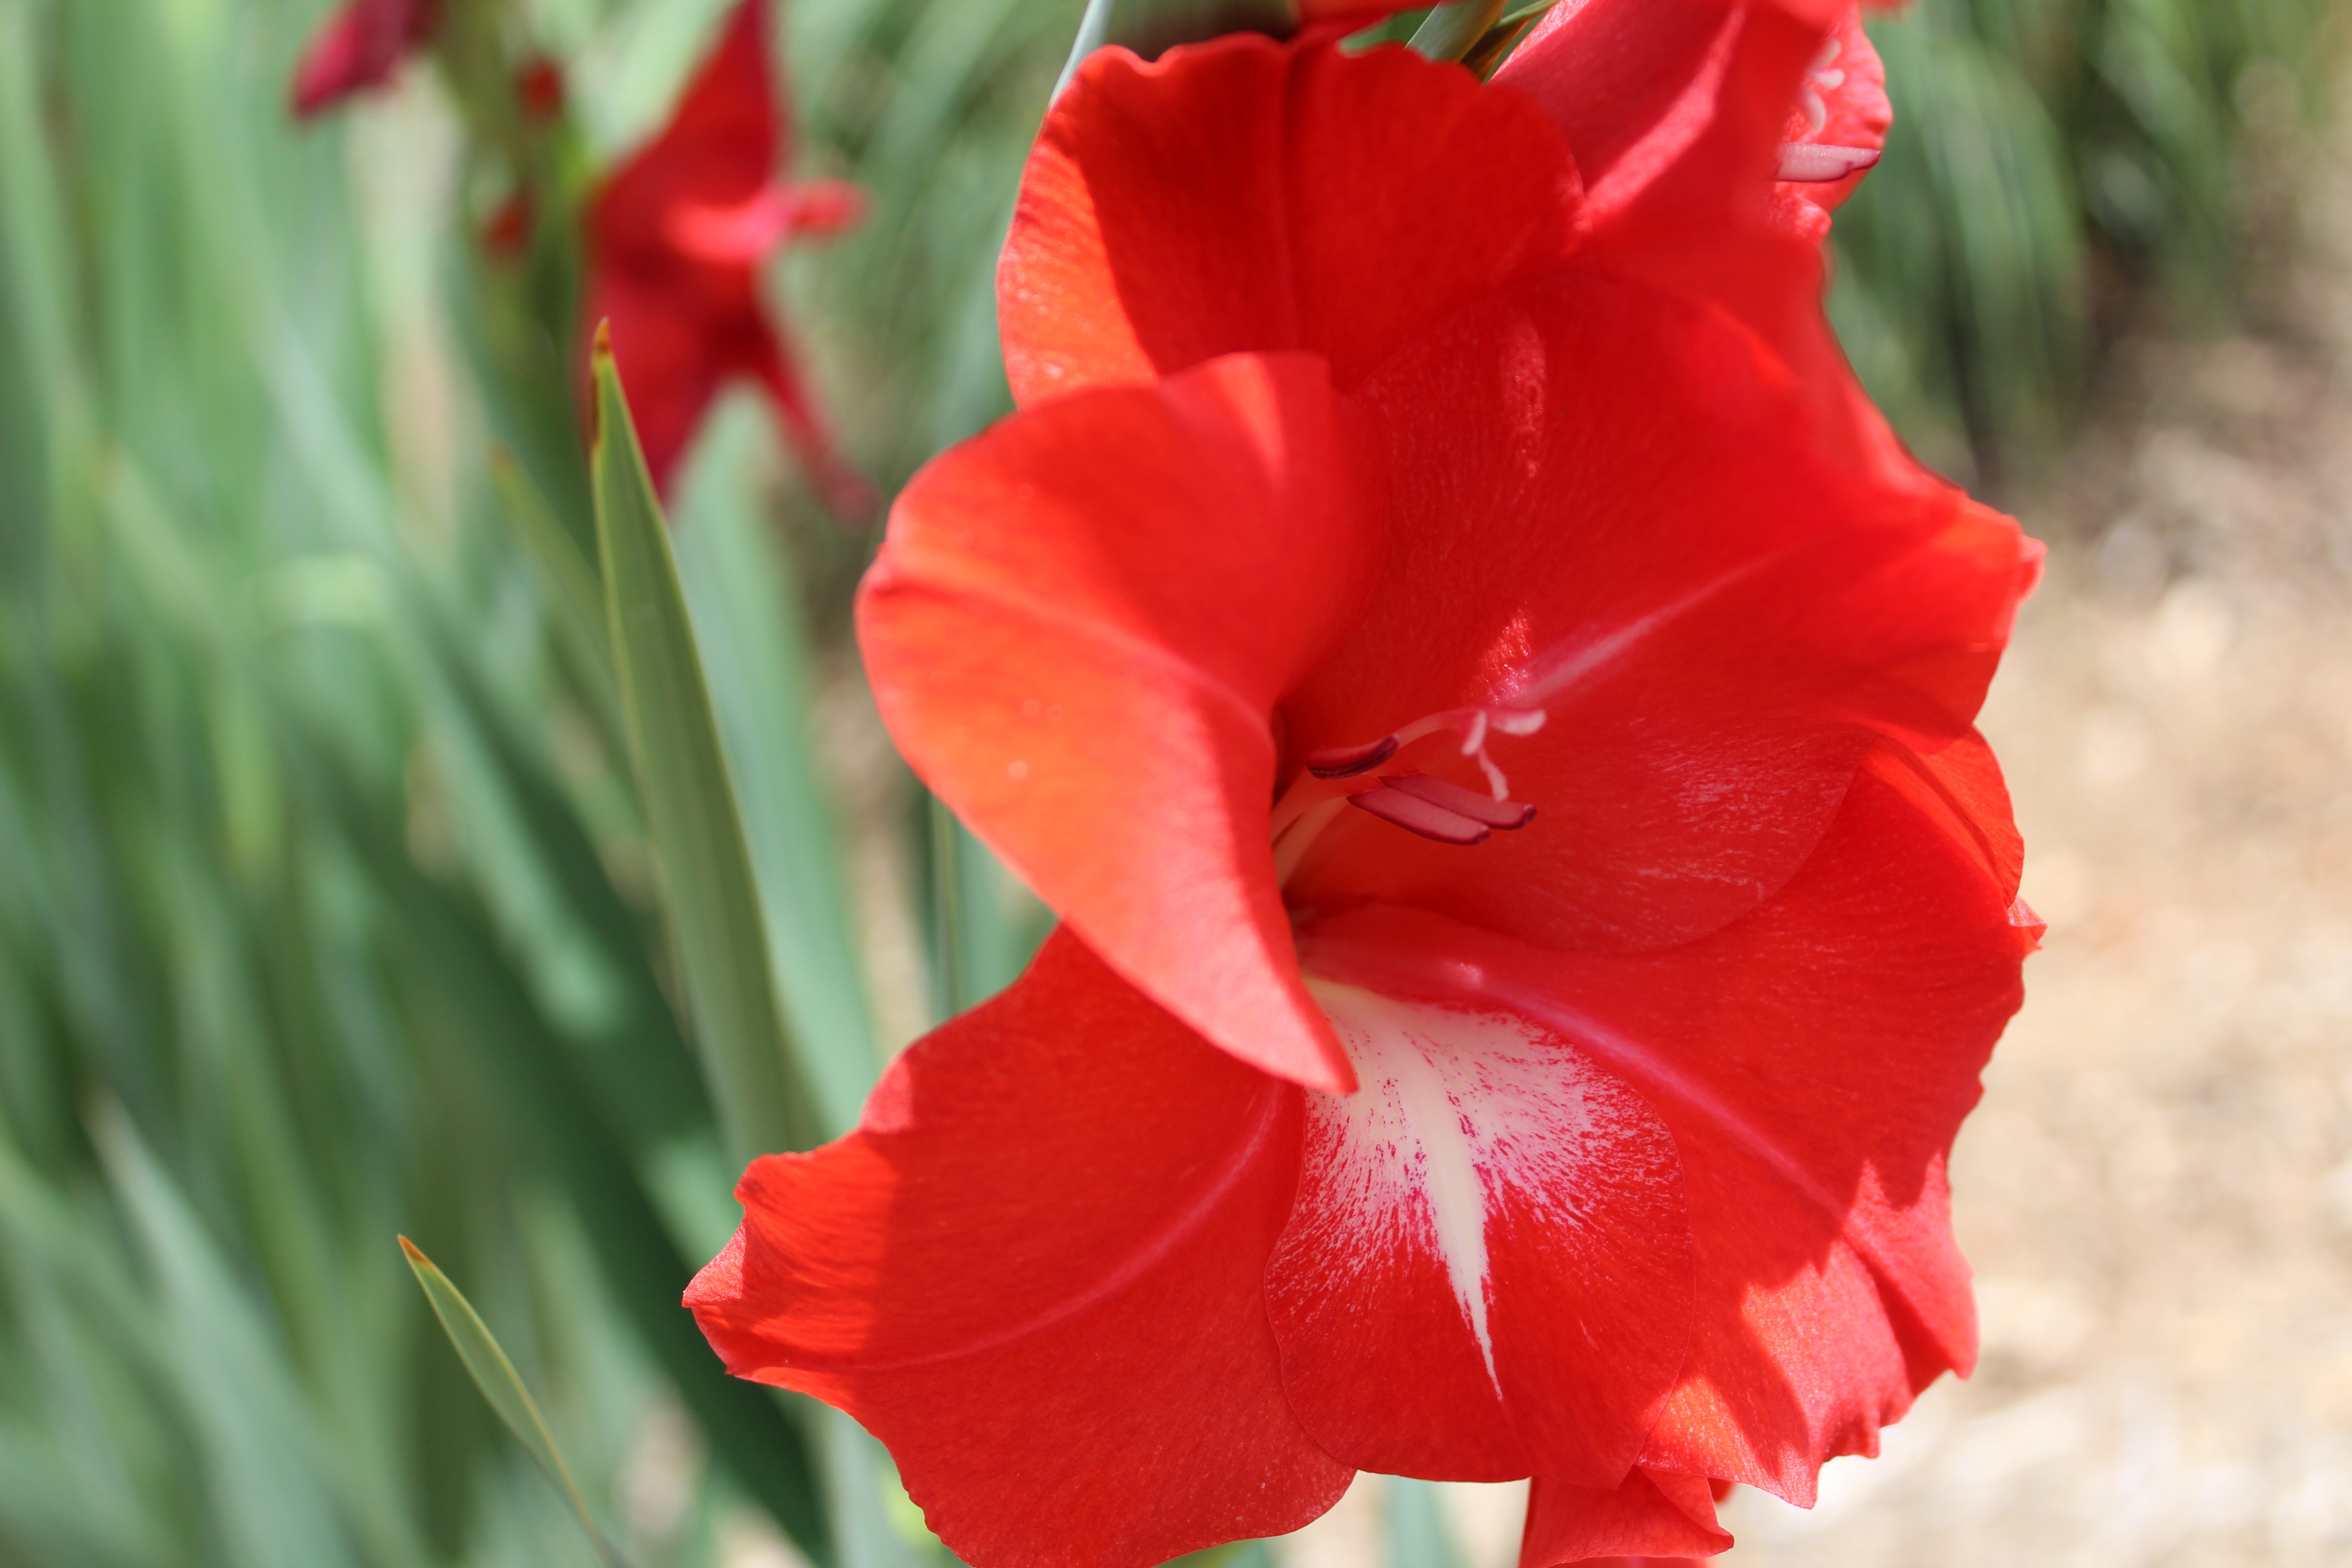
plant, flower, petal, red, flora, gladiolus, macro photography, flowering plant, plant stem, land plant, iris family